Packard Custom Super Eight

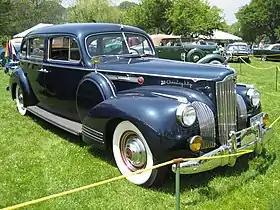
1941 Packard One-Eighty Touring Sedan

The Packard Custom Super Eight One-Eighty was introduced for the 1940 model year (18th series) by the Packard Motor Car Company to replace the discontinued Packard Twelve as their top-of-the-line luxury model. The car was derived from the Packard Super Eight One-Sixty with which it shared the complete running gear including the in-line eight-cylinder, engine that developed 180 horsepower. It was advertised as the most powerful eight-cylinder engine offered by any automobile manufacturer in 1940. (By contrast, the Cadillac Series 70 346 cubic inch V-8 developed 150 hp). It was complemented and gradually replaced by the more modern looking and mid-level Packard Clipper in 1941 and integrated into the Super Eight after the war.